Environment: real
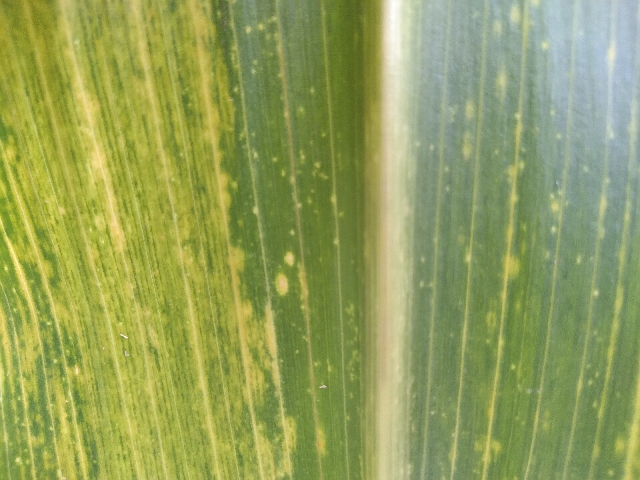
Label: lethal_necrosis